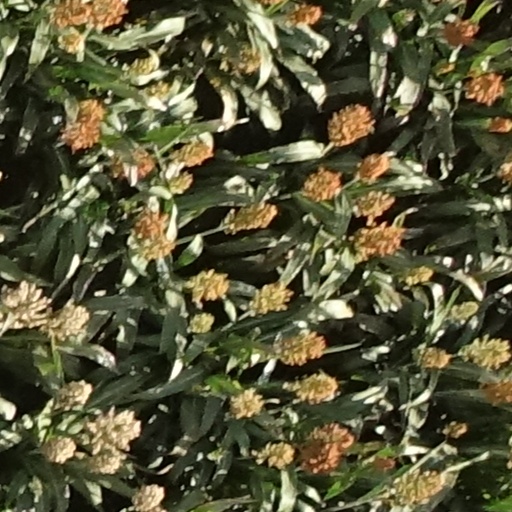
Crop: sorghum